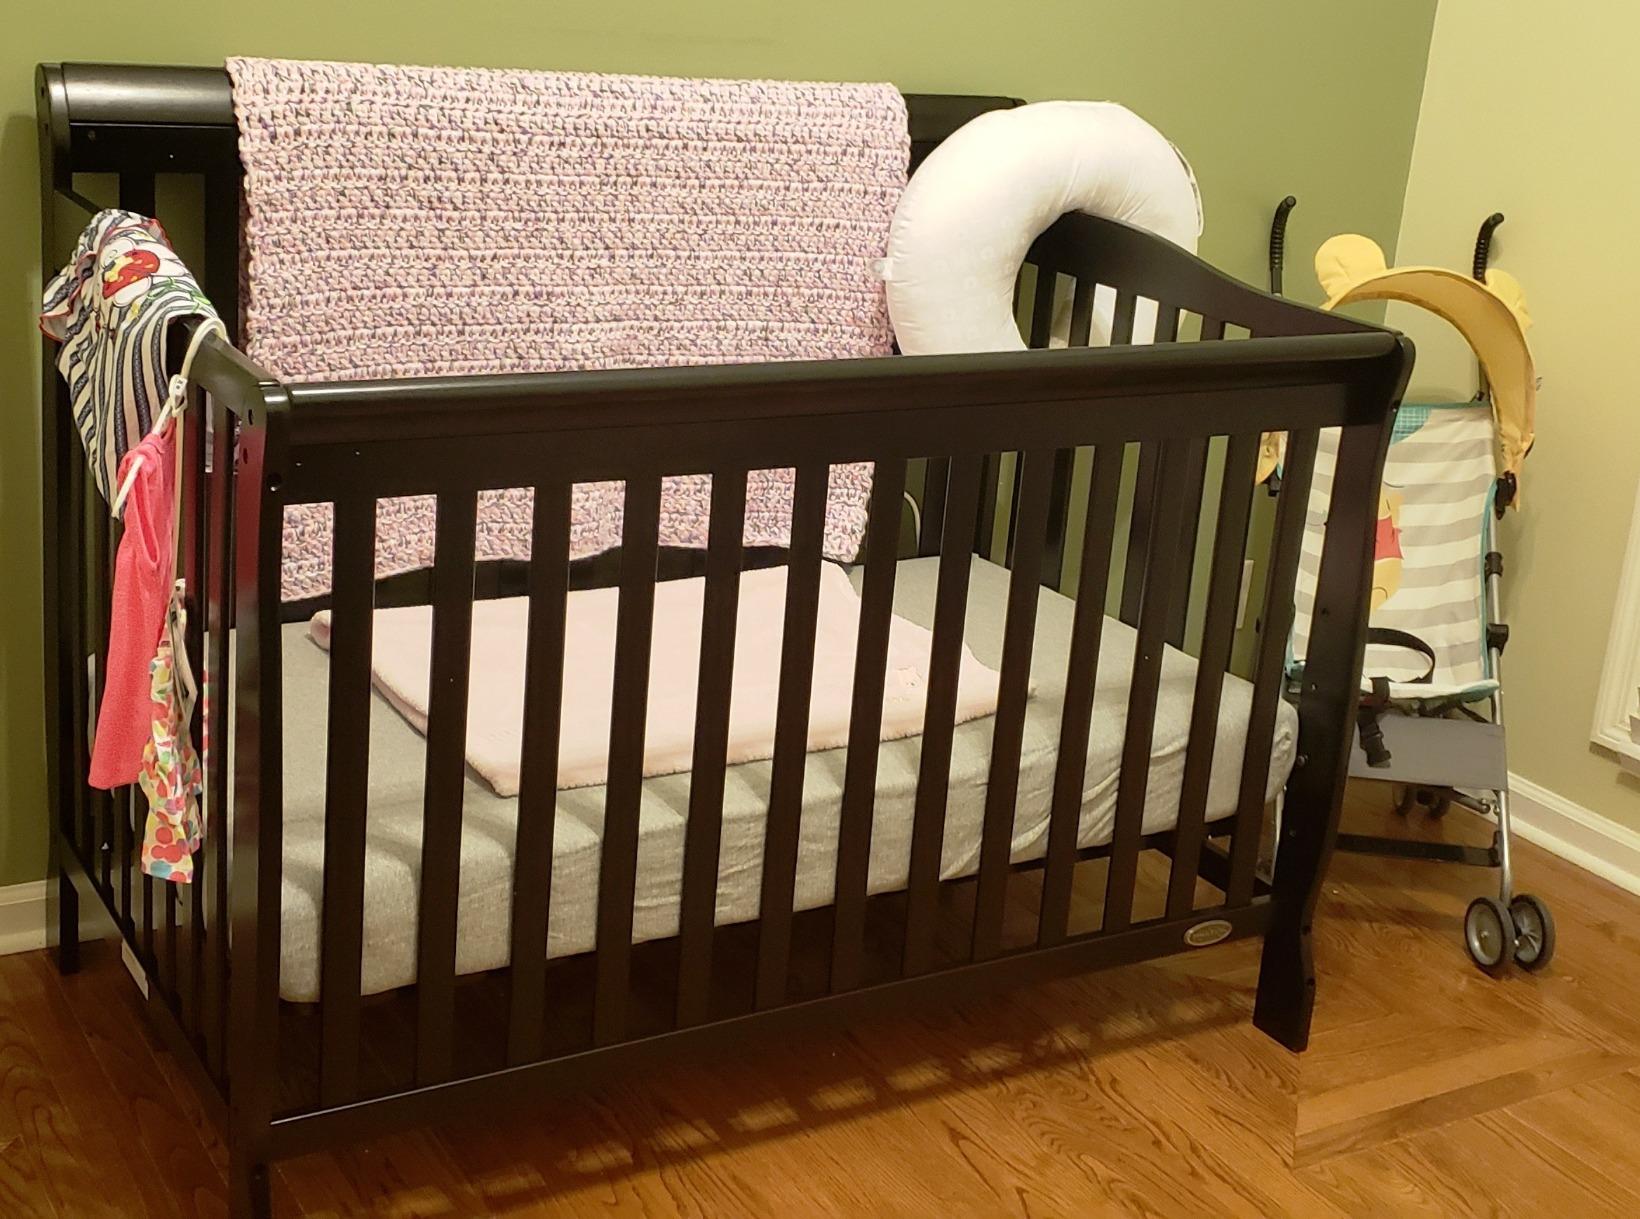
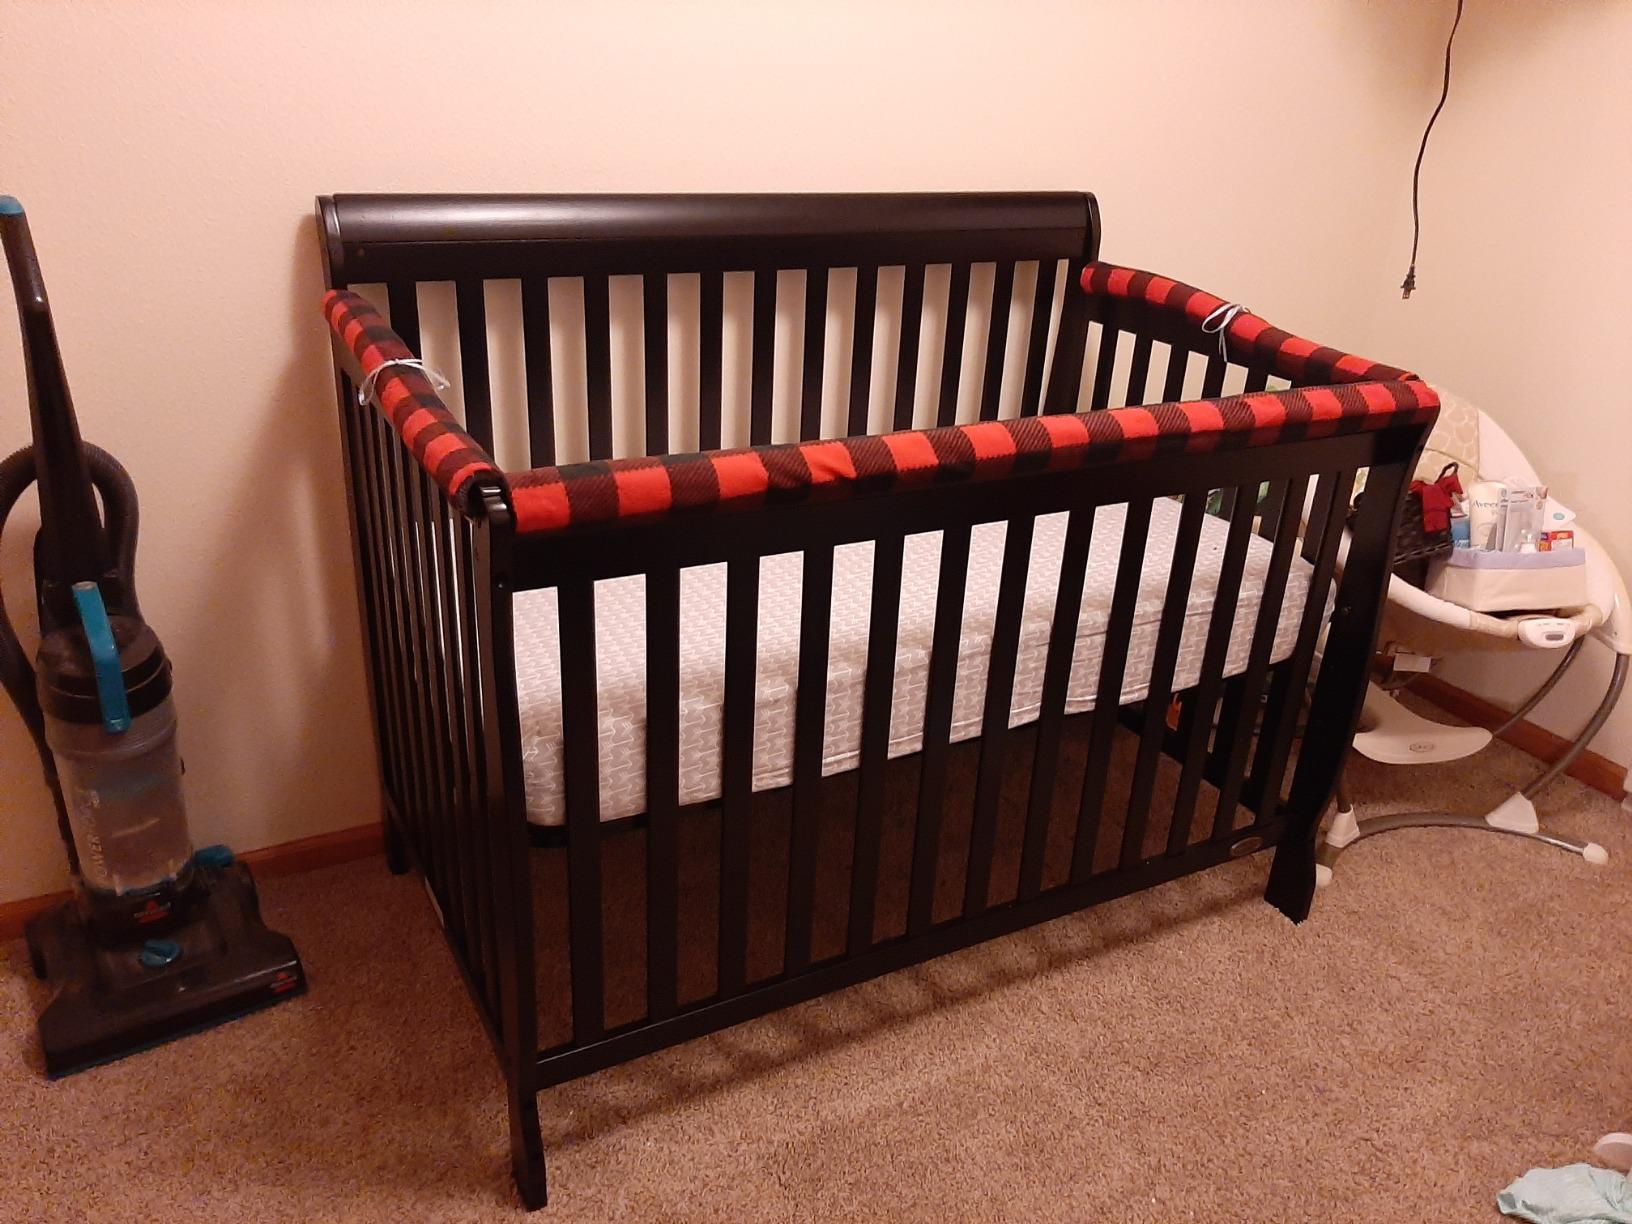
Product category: products_crib
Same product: yes